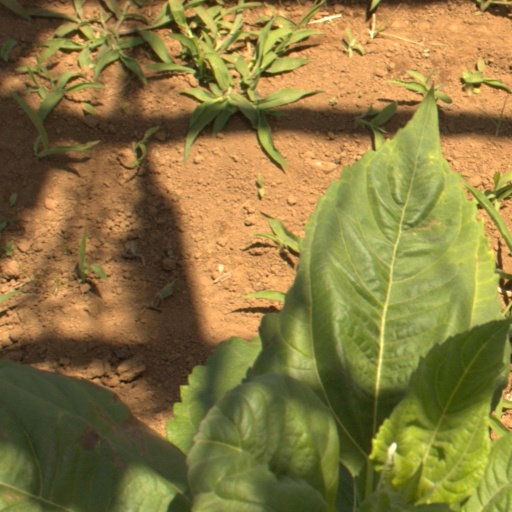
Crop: Jerusalem artichoke